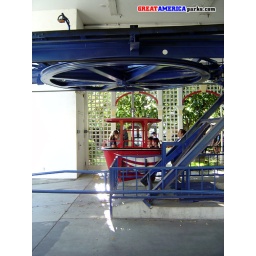
The bull wheel returns the cable from the tension station. The red cabin is in the trip mechanism awaiting dispatch.